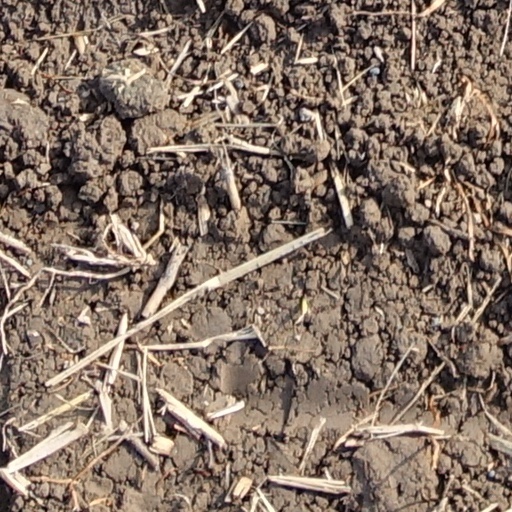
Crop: wheat